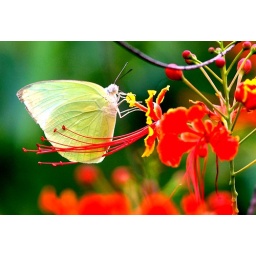
flower blooming in rose garden in city. anand sharma